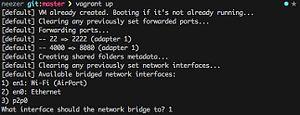
Vagrant est un logiciel libre et open-source pour la création et la configuration des environnements de développement virtuel. Il peut être considéré comme un wrapper autour de logiciels de virtualisation comme VirtualBox.